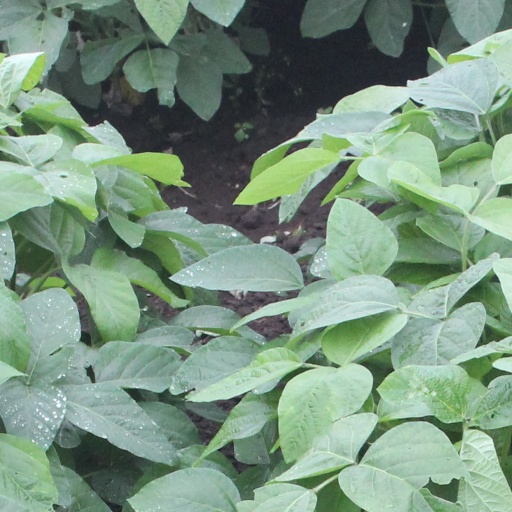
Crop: soybean